British military hospital

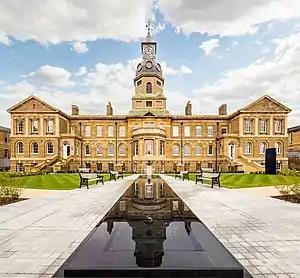
Cambridge Military Hospital in Aldershot was opened in 1878 to serve the expanding garrison.

British Military Hospitals were established and operated by the British Army, both at home and overseas during the 19th and 20th centuries, to treat service personnel (and others in certain circumstances). They varied in size, purpose and permanence.